Ulva

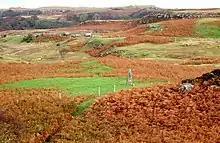
Ulva has been inhabited since prehistoric times

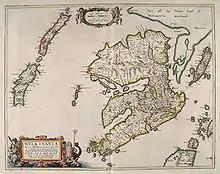
"VLWA" and surrounding islands from Blaeu's "Atlas Maior" (1654)

Ulva's human history goes back thousands of years. Its standing stones have been dated to 1500 BC, and a shell midden in Livingstones Cave dates to c. 5650 BC; it includes remains of flint and a human infant, as well as fauna more appropriate to the Ice Age, such as lemming and Arctic fox ("Alopex lagopus"). The cave has been excavated since 1987 by archaeologists from the University of Edinburgh.